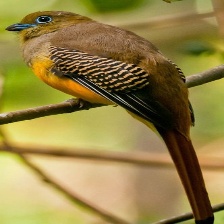
Species: ORANGE BREASTED TROGON
Scientific name: HARPACTES ORESKIOS